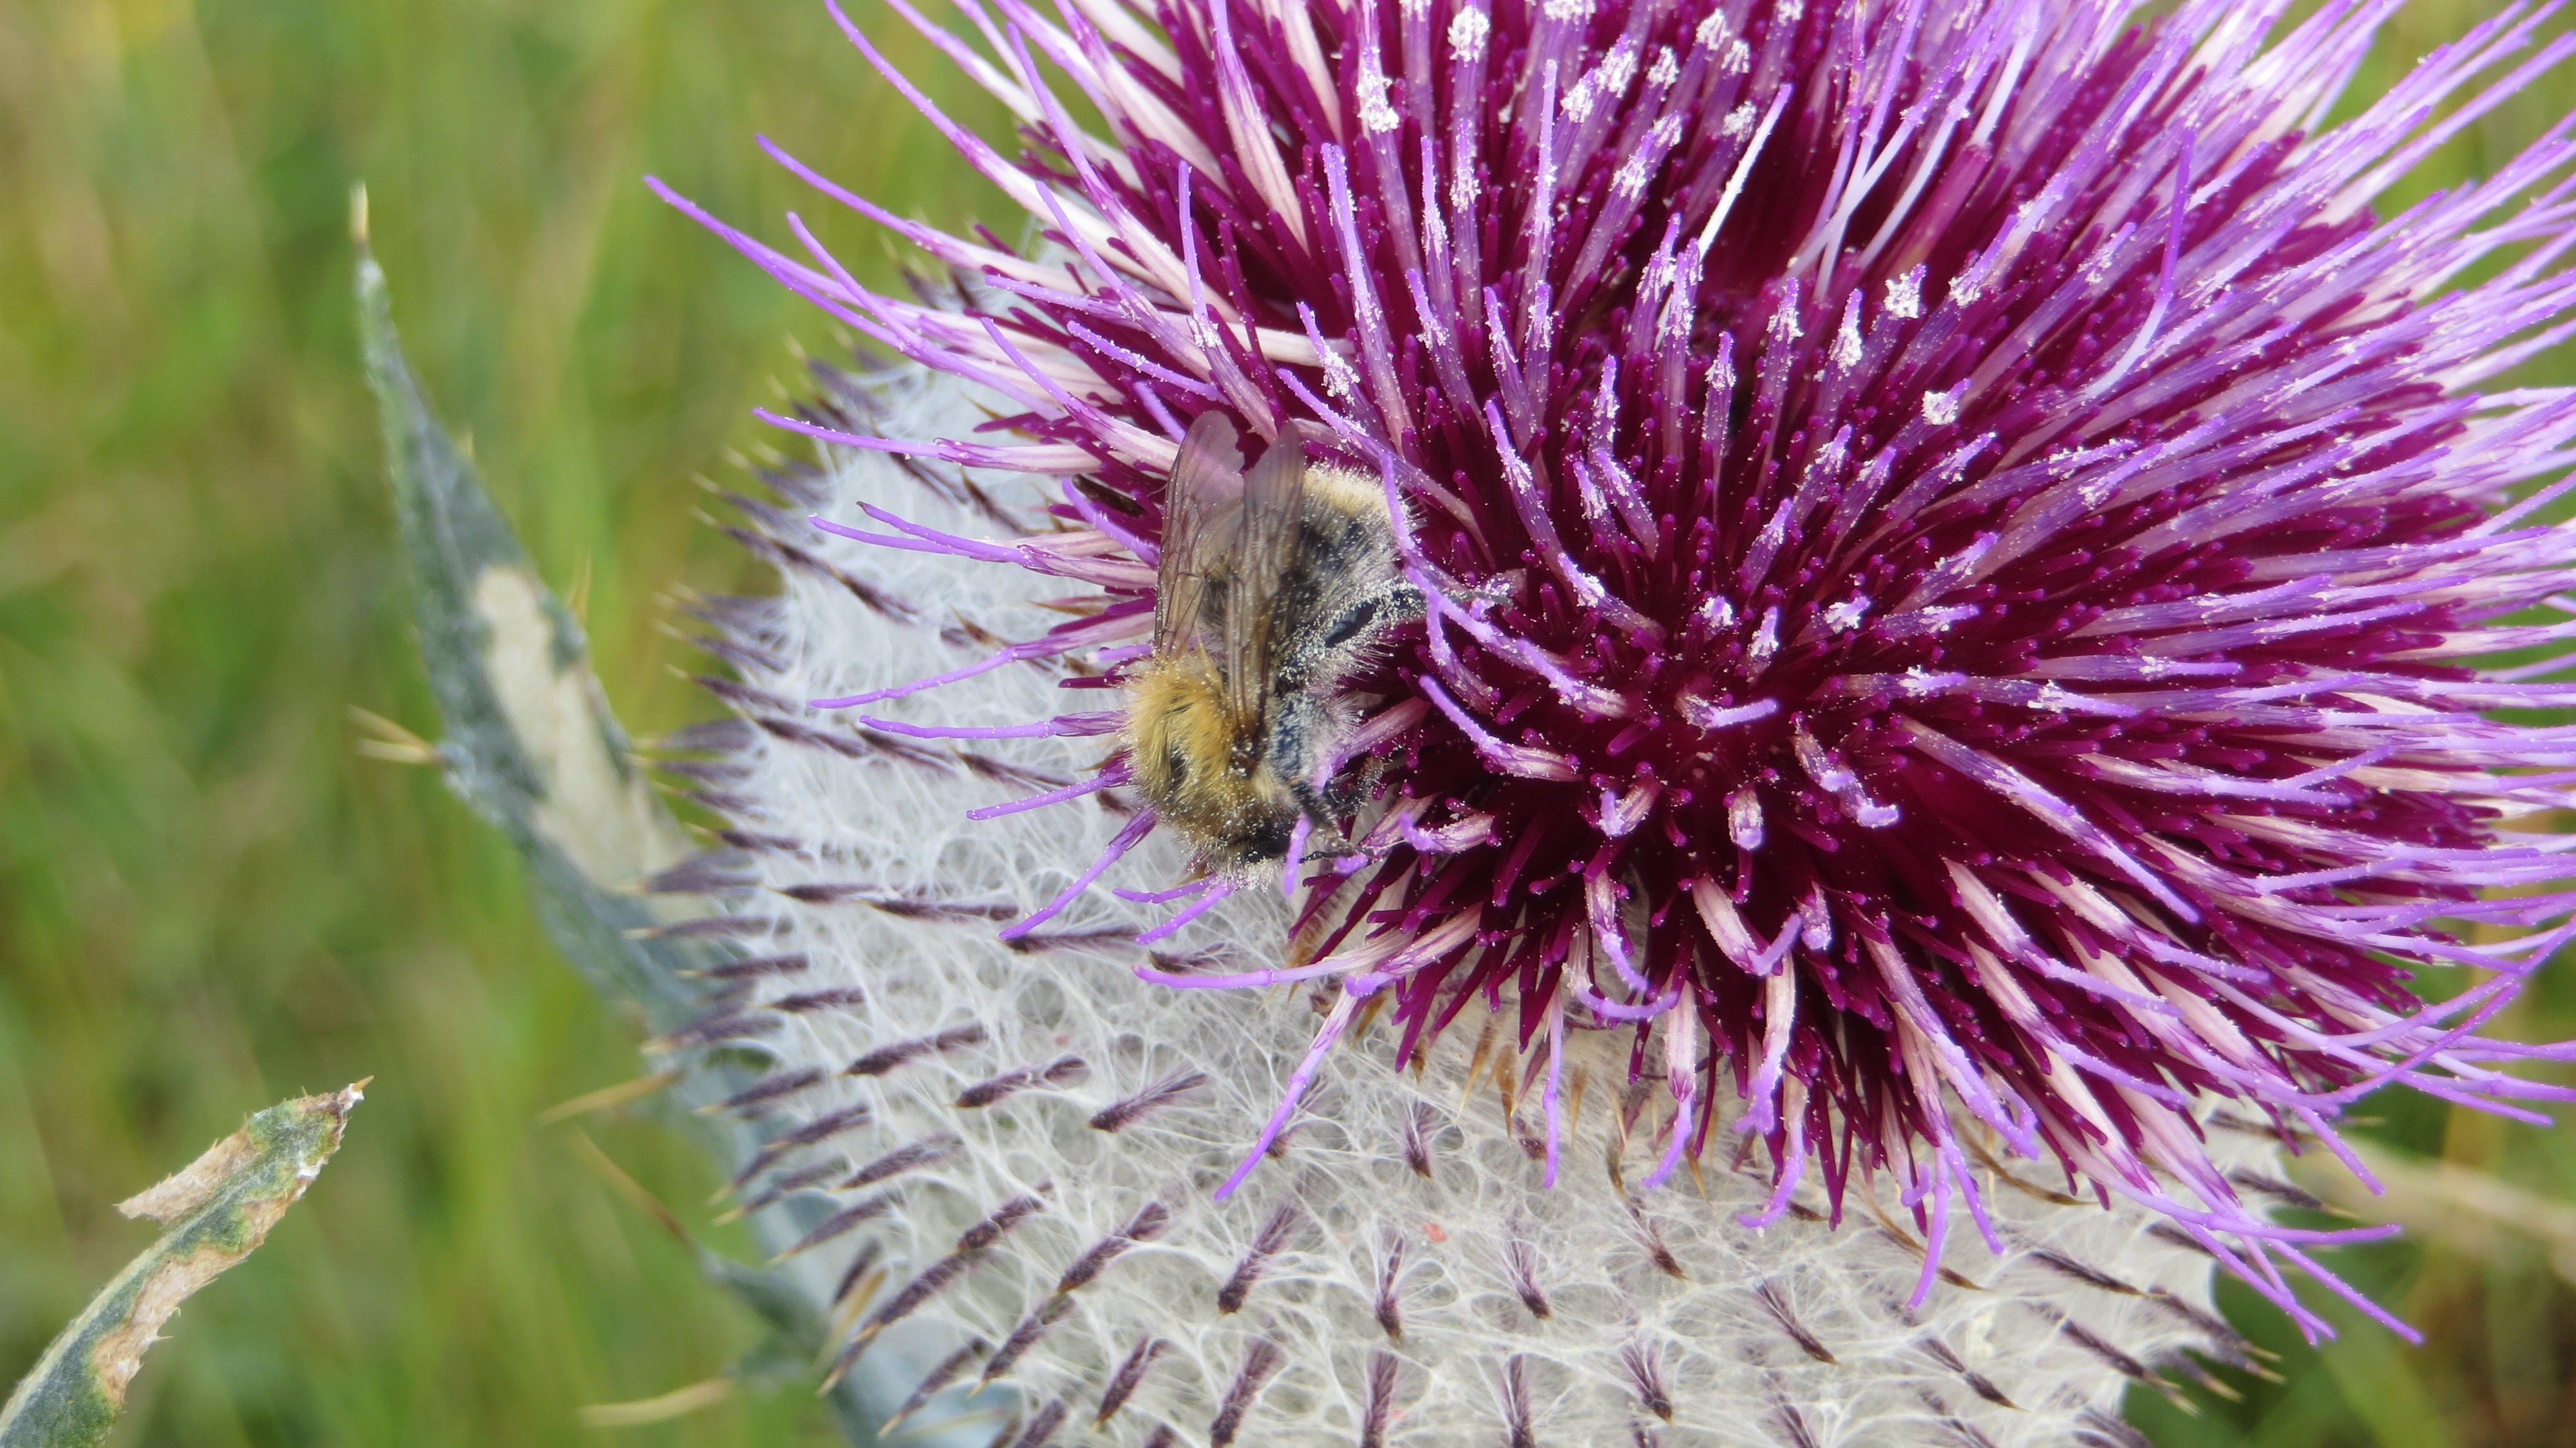
nature, blossom, prickly, plant, flower, purple, petal, bloom, honey, insect, botany, flora, fauna, wildflower, weed, close up, wild plant, violet, bee, thistle, nectar, macro photography, flowering plant, daisy family, silybum, plant stem, land plant